Answer in natural language. Considering the relative positions, is Doorway (highlighted by a green box) above or below abstract painting in a black frame (highlighted by a red box)? Choose between the following options: above or below
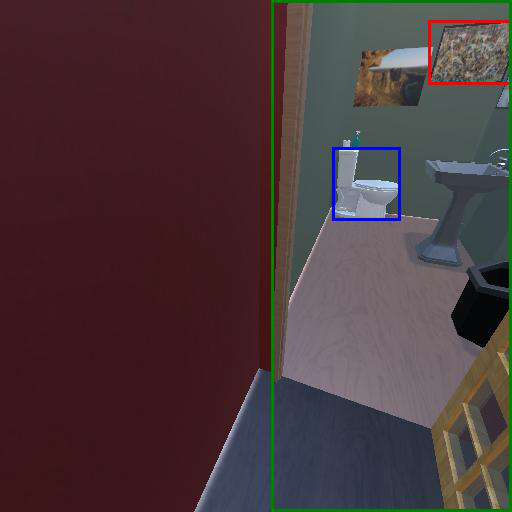
<answer>below</answer>